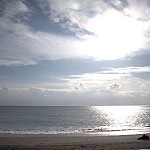
Label: sea